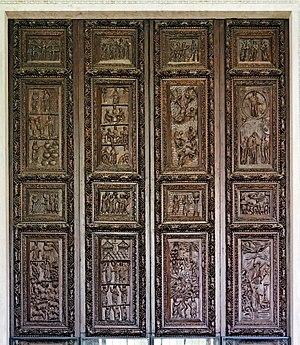
L'église Santa Sabina est une basilique mineure située à Rome sur l'Aventin, près du Tibre. C'est aussi l'église conventuelle du couvent homonyme de l'Ordre des Prêcheurs depuis le XIIIᵉ siècle. Ce couvent abrite désormais le gouvernement de l'Ordre.